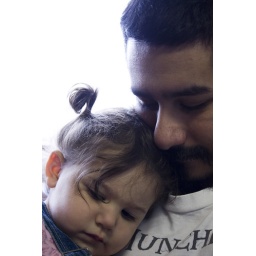
Up in the office working on Lana's computer I figured I'd play with my shutter remote and gorillapod.